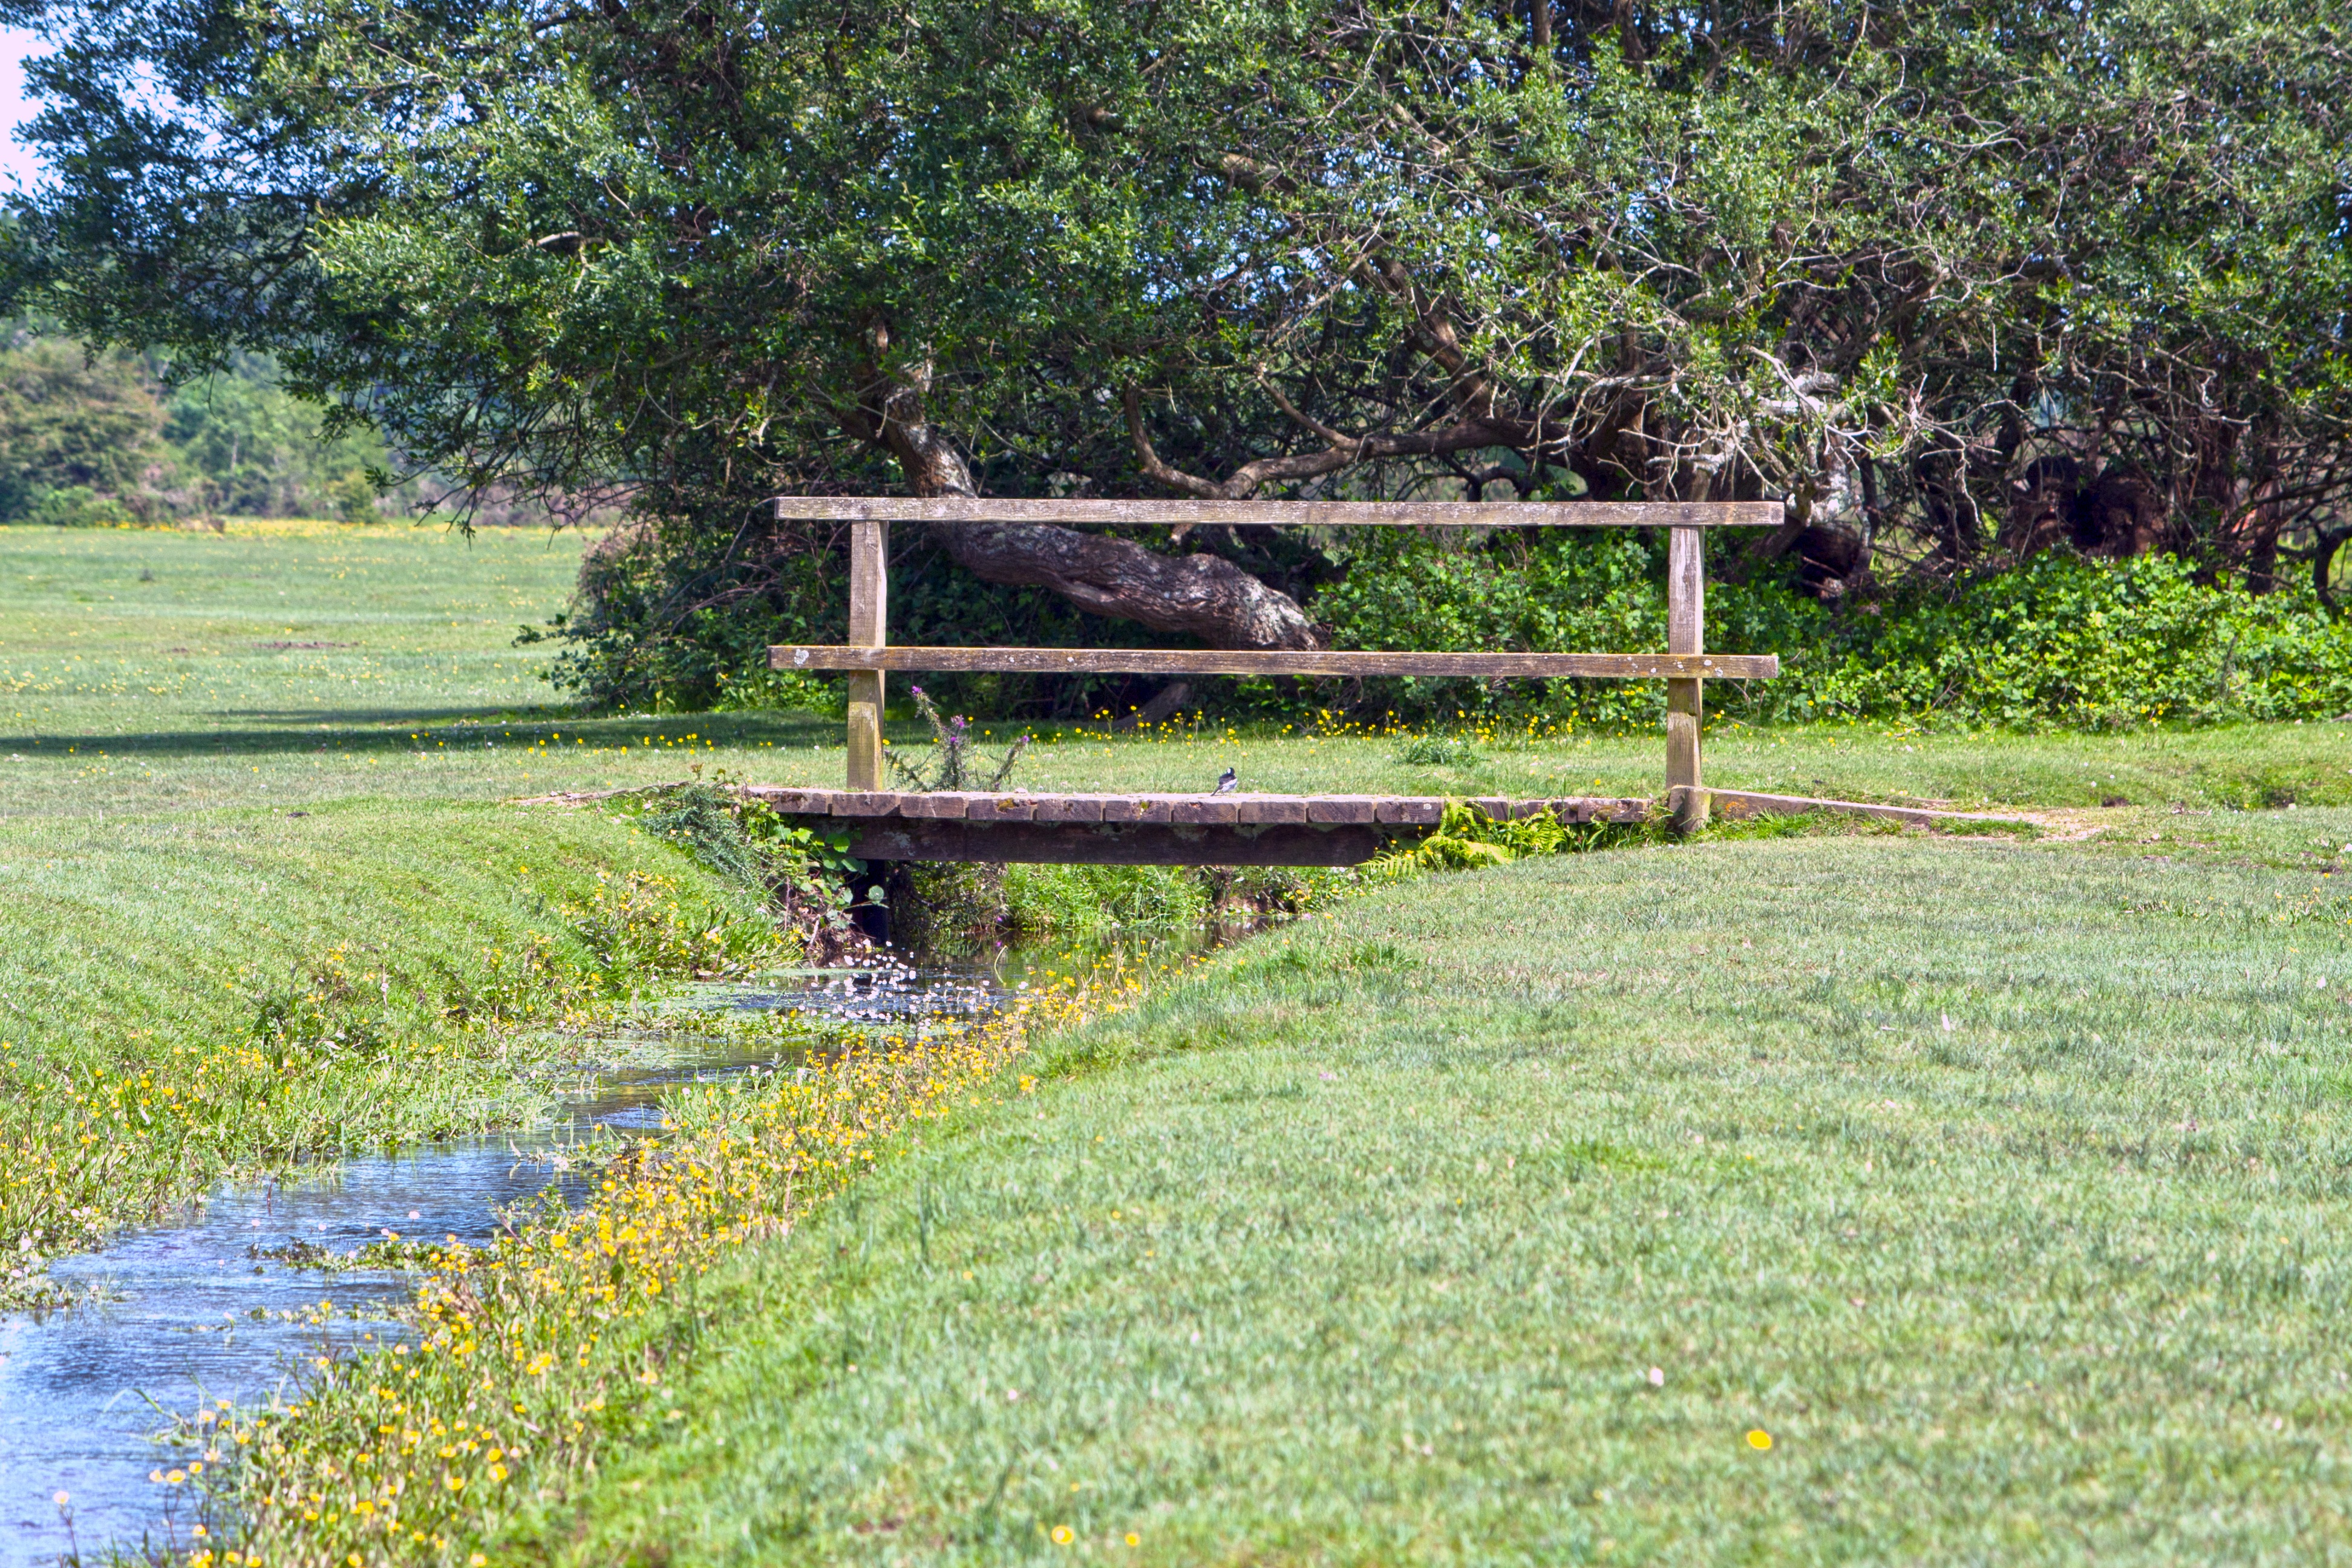
landscape, tree, water, nature, grass, outdoor, wood, bridge, field, farm, meadow, countryside, flower, river, rustic, pond, stream, rural, green, tranquil, scenic, pasture, peaceful, natural, scenery, agriculture, garden, season, waterway, trees, england, sunny, shrub, wooden, wetland, beautiful, scene, image, hampshire, rural area, wooden bridge, nature landscape, new forest